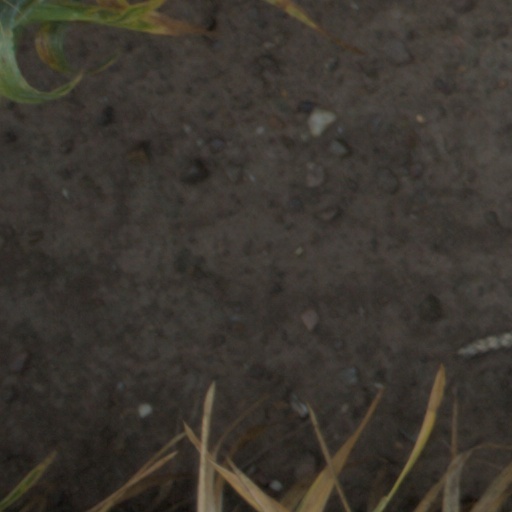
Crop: wheat